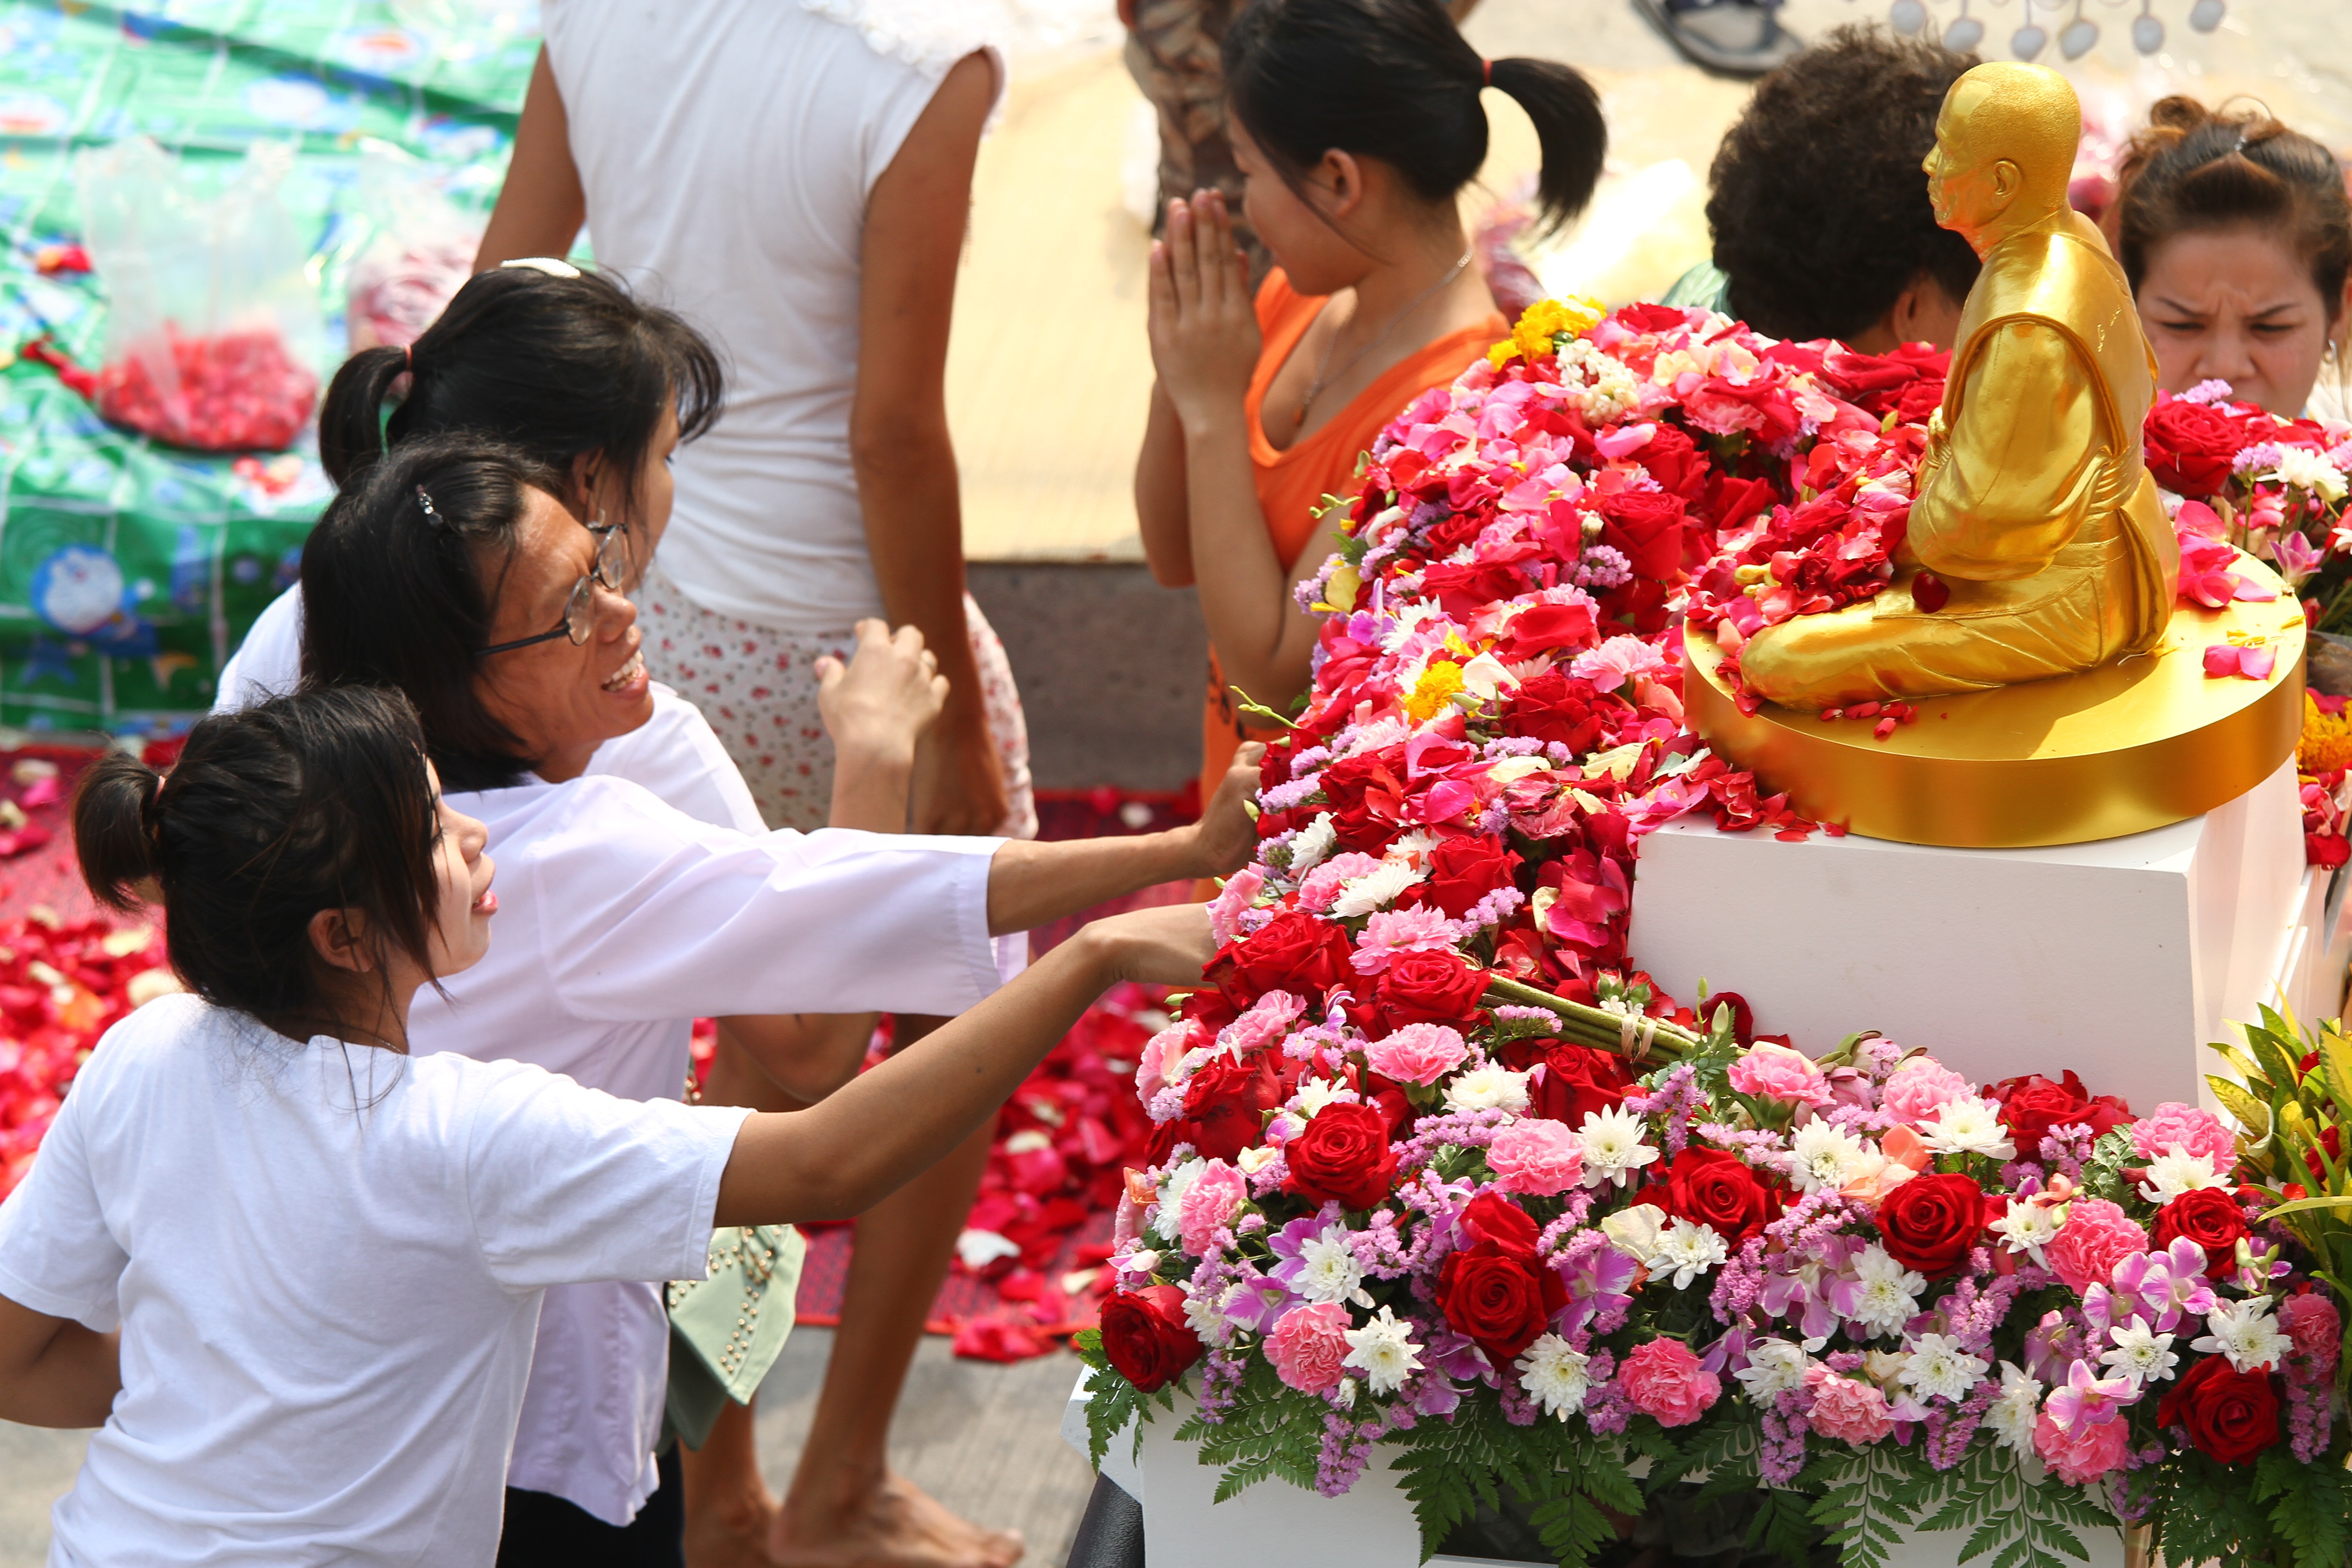
flower, meditate, buddhism, marriage, thailand, ceremony, gold, temple, million, traditions, floristry, volunteer, wat, monks, buddhists, floral design, flower arranging, dhammakaya pagoda, phra dhammakaya, more than, budhas, the gold monk